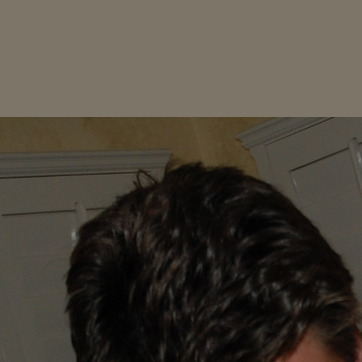
Material: hair